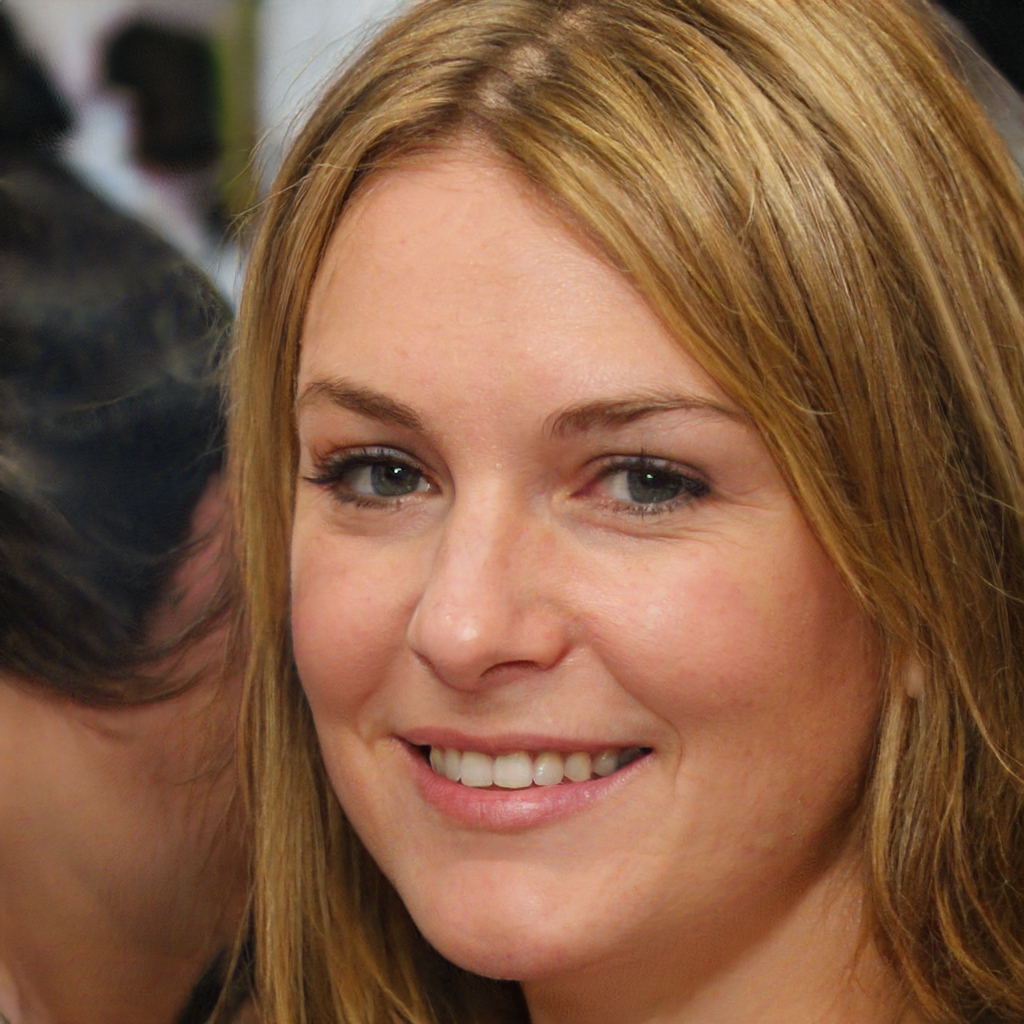
Gender: Female